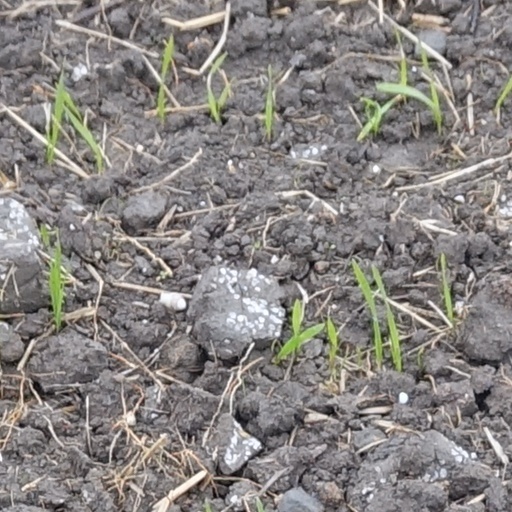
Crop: wheat